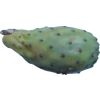
Label: cactus_fruit_green